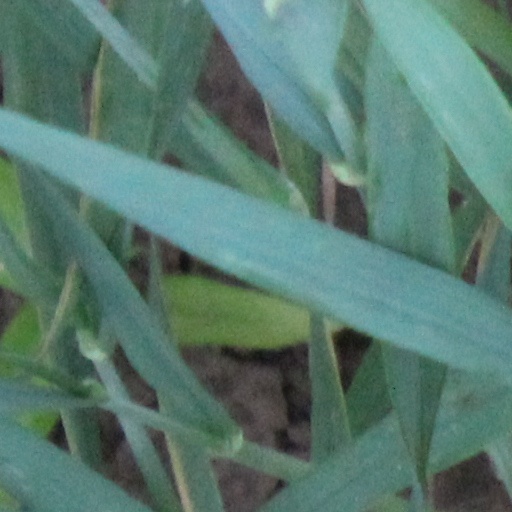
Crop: wheat